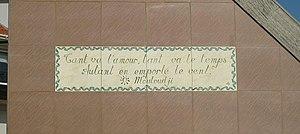
Extrait de chanson de Mouloudji sur le cadran solaire près de la plage de Capbreton (Landes)
Marcel Mouloudji, né le 16 septembre 1922 à 4ᵉ arrondissement de Paris et mort le 14 juin 1994 à Neuilly-sur-Seine est un chanteur, auteur-compositeur-interprète, peintre et acteur français.